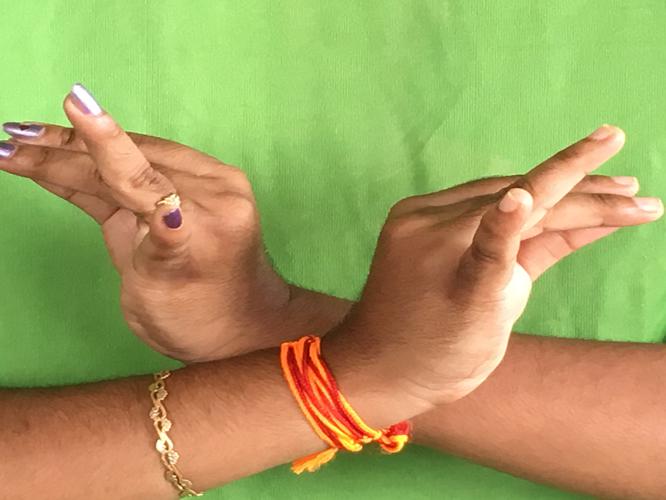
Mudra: Katakavardhana
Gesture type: double_hand